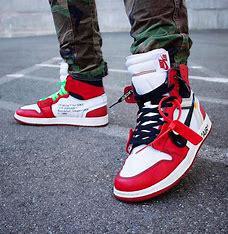
Brand: Jordan
Model: Off-White